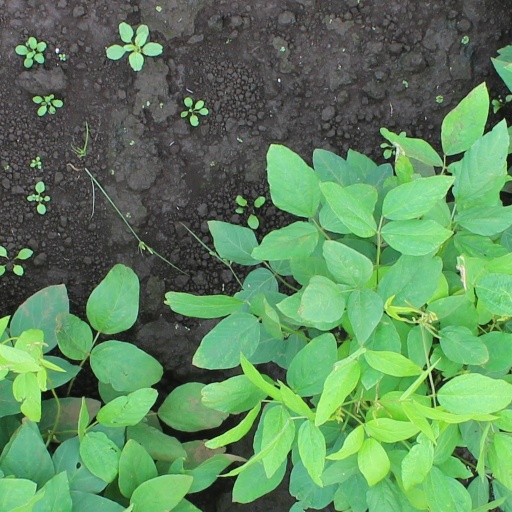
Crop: soybean